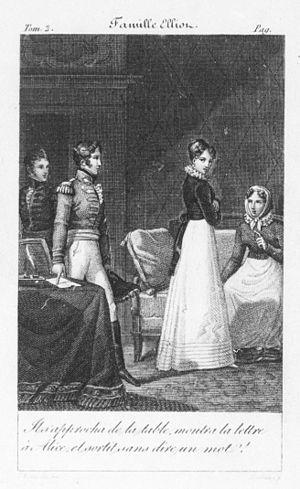
Frontispice du livre
La traduction des six romans de Jane Austen de l'anglais vers le français a suivi assez rapidement leur parution originale en Grande-Bretagne, mais il a fallu attendre plusieurs années, voire le milieu du XIXᵉ siècle, pour trouver des traductions en d'autres langues en Europe.
La traduction des six romans de Jane Austen s'est faite assez rapidement en français après leur parution originale en Grande-Bretagne, mais il a fallu attendre des années, voire le milieu du XIXᵉ siècle, pour trouver des traductions en d'autres langues européennes, et même le XXᵉ siècle en ce qui concerne les langues non européennes.
L'univers romanesque de Jane Austen comporte des aspects historiques, géographiques et sociologiques spécifiques à l'époque et aux régions d'Angleterre où se déroule l'action de ses romans.
Persuasion est le dernier roman de la romancière anglaise Jane Austen, publié posthumément en décembre 1817 mais daté de 1818. En France, il a paru pour la première fois en 1821 sous le titre : La Famille Elliot, ou L'ancienne inclination.
La traduction des six romans de Jane Austen en langue française est précoce, ayant suivi assez rapidement leur parution originale en Grande-Bretagne. La première traduction a été une version française abrégée de Pride and Prejudice pour la Bibliothèque Britannique de Genève dès 1813, suivie par des éditions intégrales en 1821 et 1822. Les autres romans furent aussi édités en français peu après leur parution en anglais : 1815 pour la version de Sense and Sensibility écrite par Isabelle de Montolieu, 1816 pour celles de Mansfield Park et d'Emma. Les deux romans posthumes, Persuasion et Northanger Abbey, parurent en français, respectivement, en 1821 en 1824.